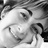
Emotion: happy